IPv6-to-IPv6 Network Prefix Translation

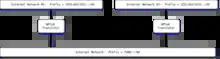
NPTv6 multihoming example

NPTv6 differs from NAT66, which is stateful. With NPTv6, no port translation is required nor other manipulation of transport characteristics. Compared to NAT66, with NPTv6 there is end-to-end reachability along with 1:1 address mapping. This makes NPTv6 a better choice than NAT66.